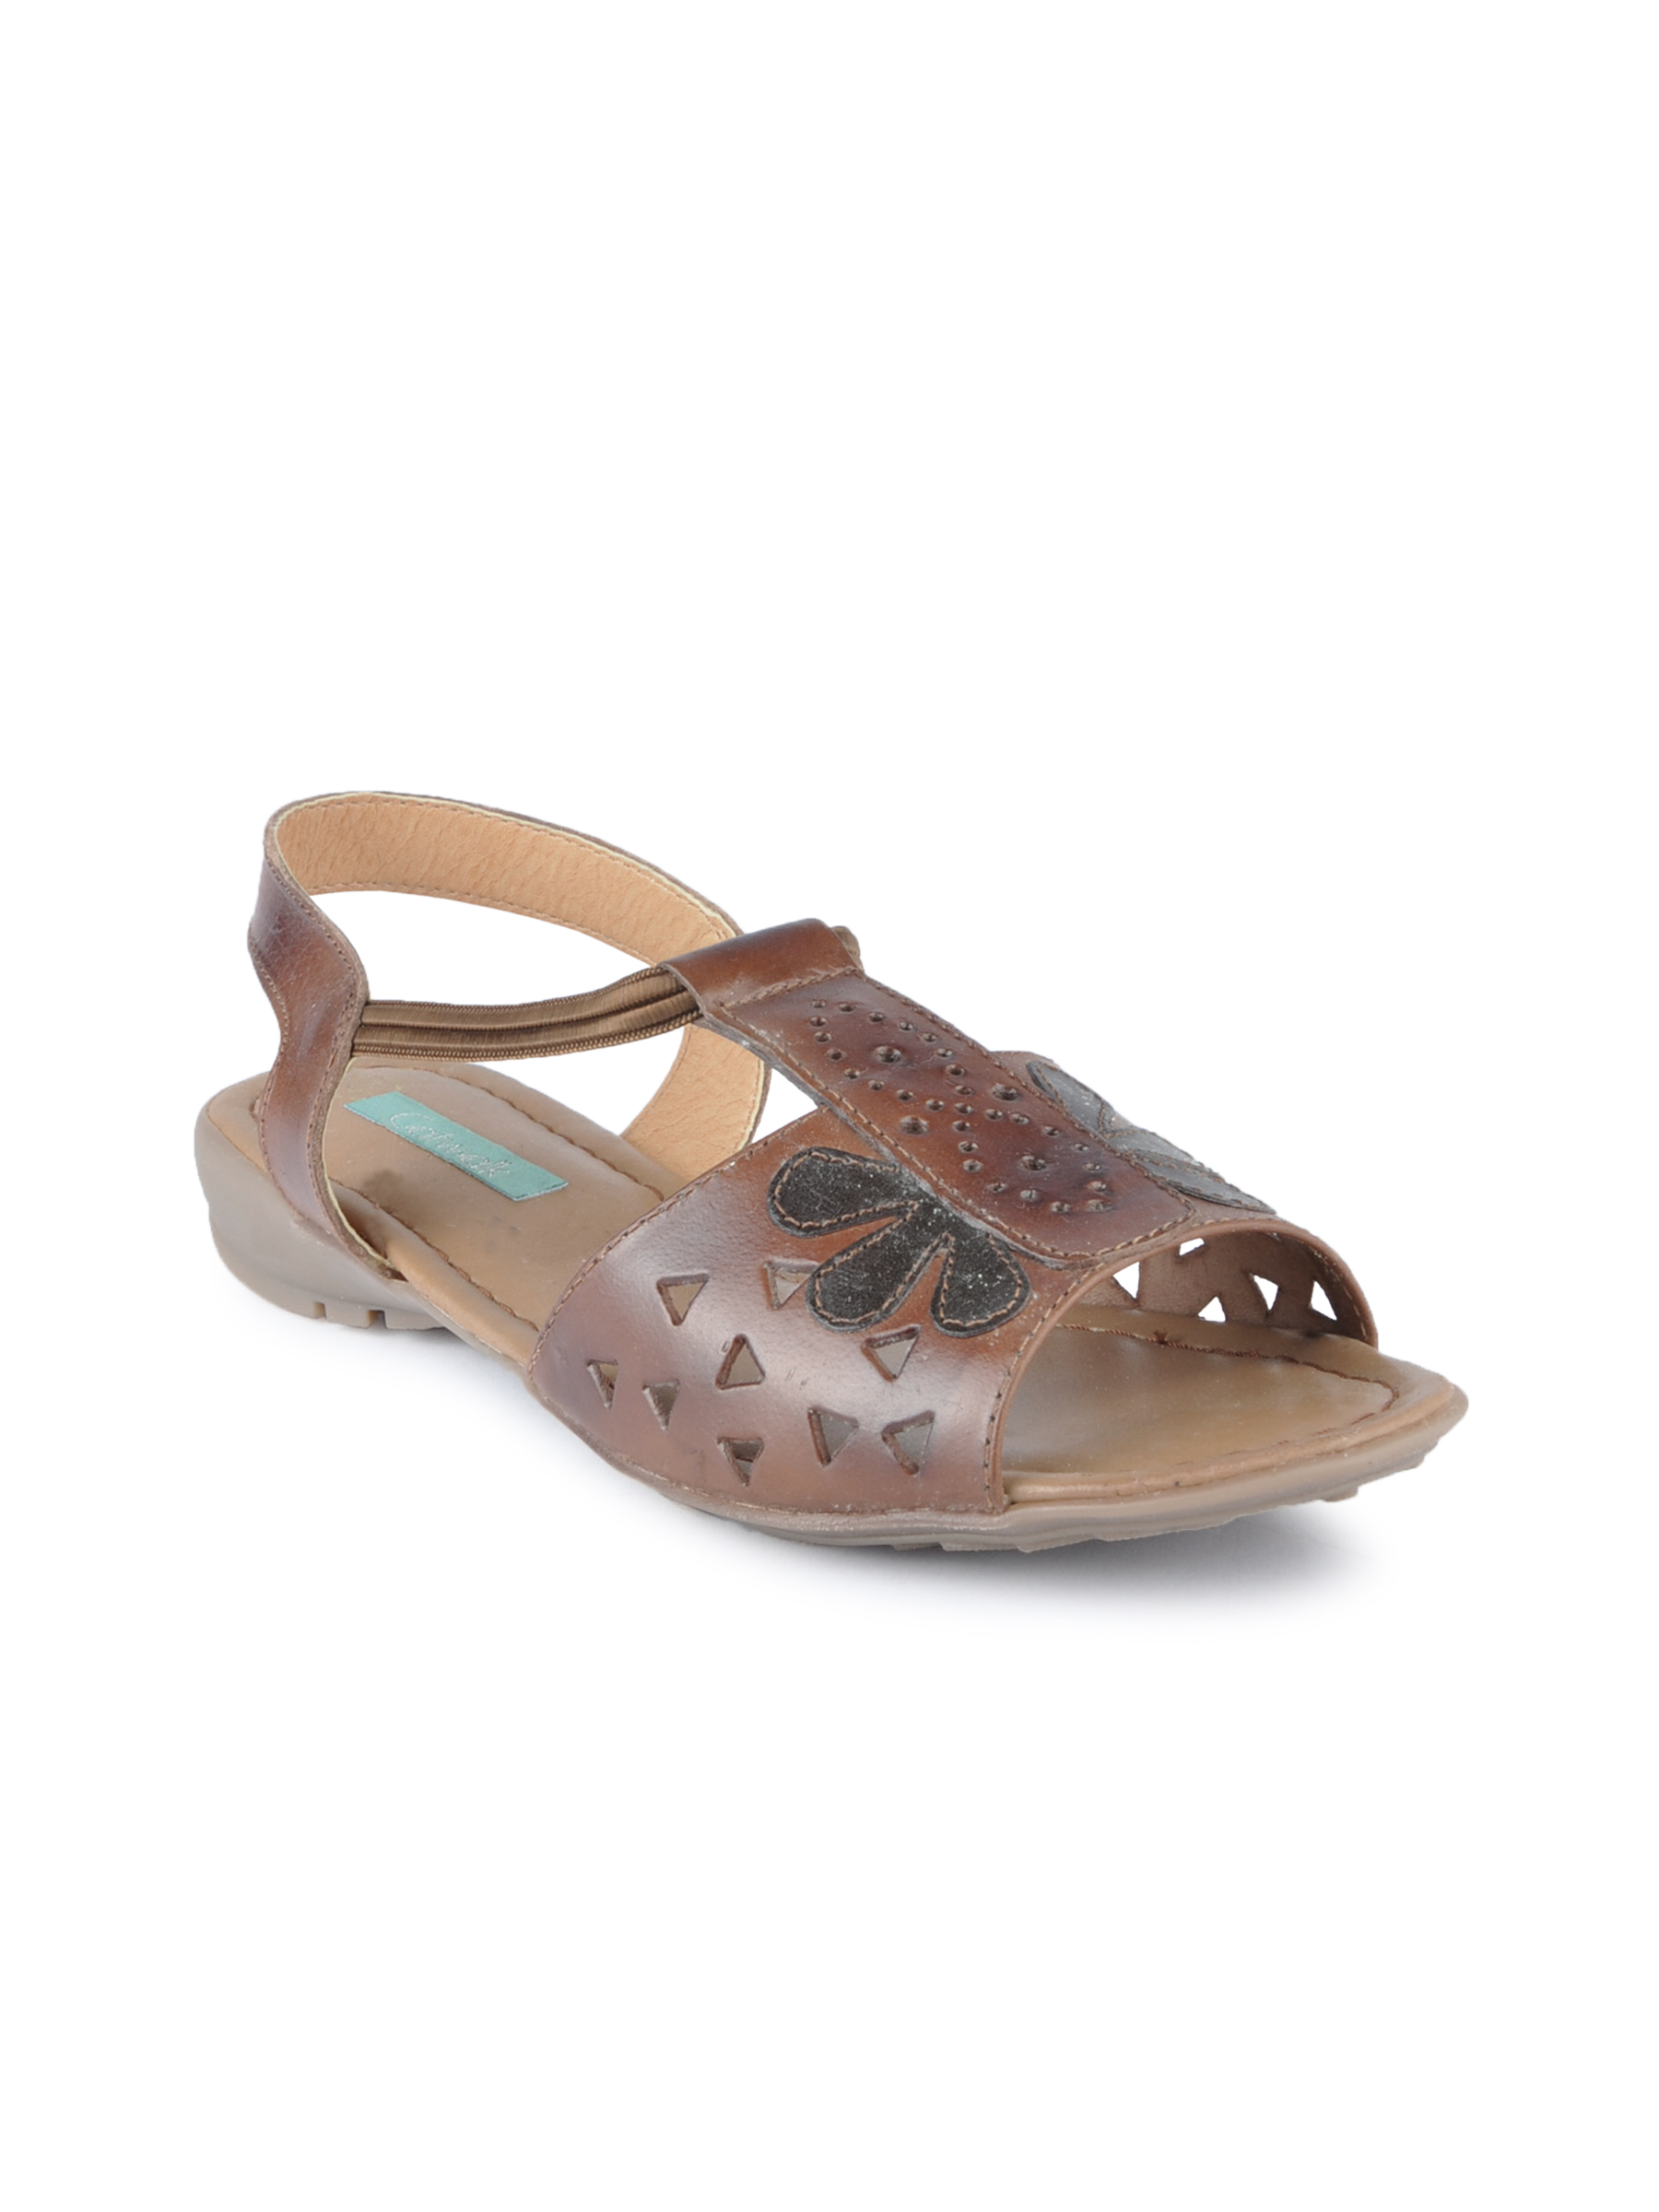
Catwalk Women Casual Brown Flats
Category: Footwear / Shoes / Heels
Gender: Women
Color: Brown
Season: Winter 2015
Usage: Casual